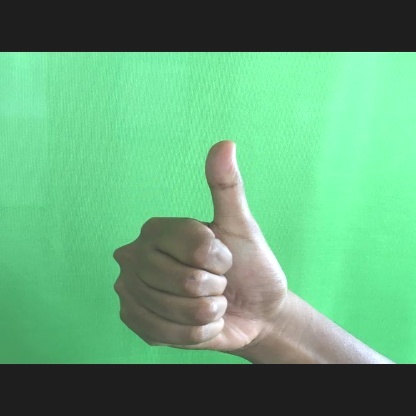
Mudra: Sikharam